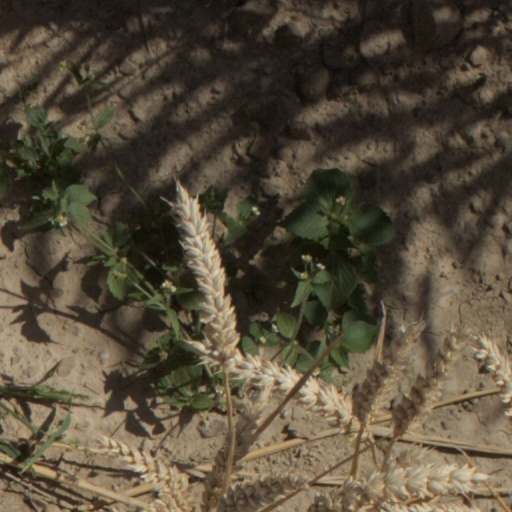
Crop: wheat